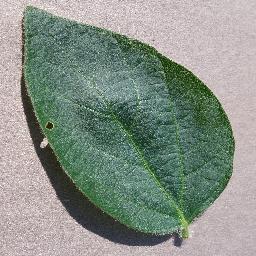
Label: Soybean___healthy